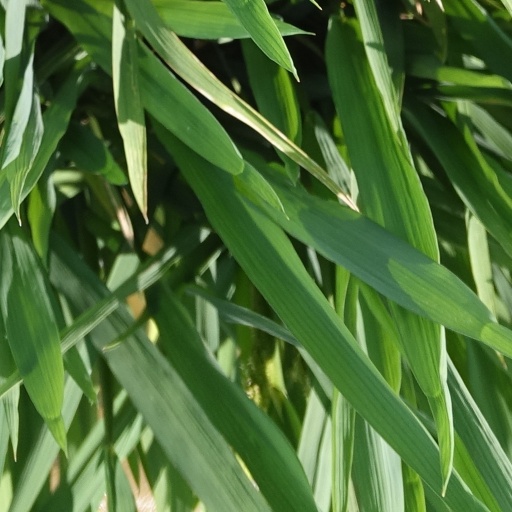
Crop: rice